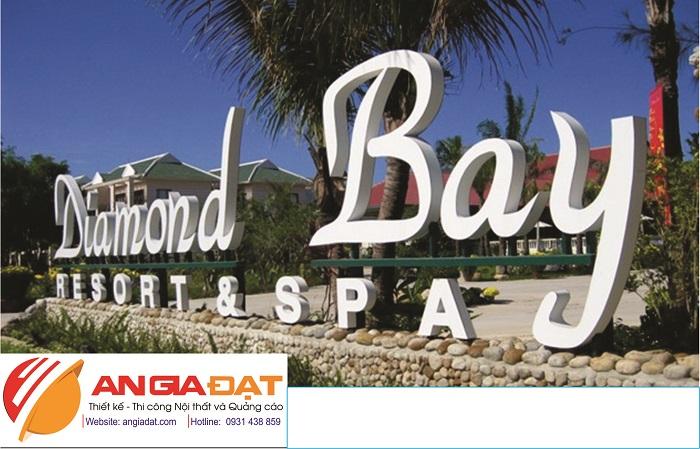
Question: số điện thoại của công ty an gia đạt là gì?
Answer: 0931438859